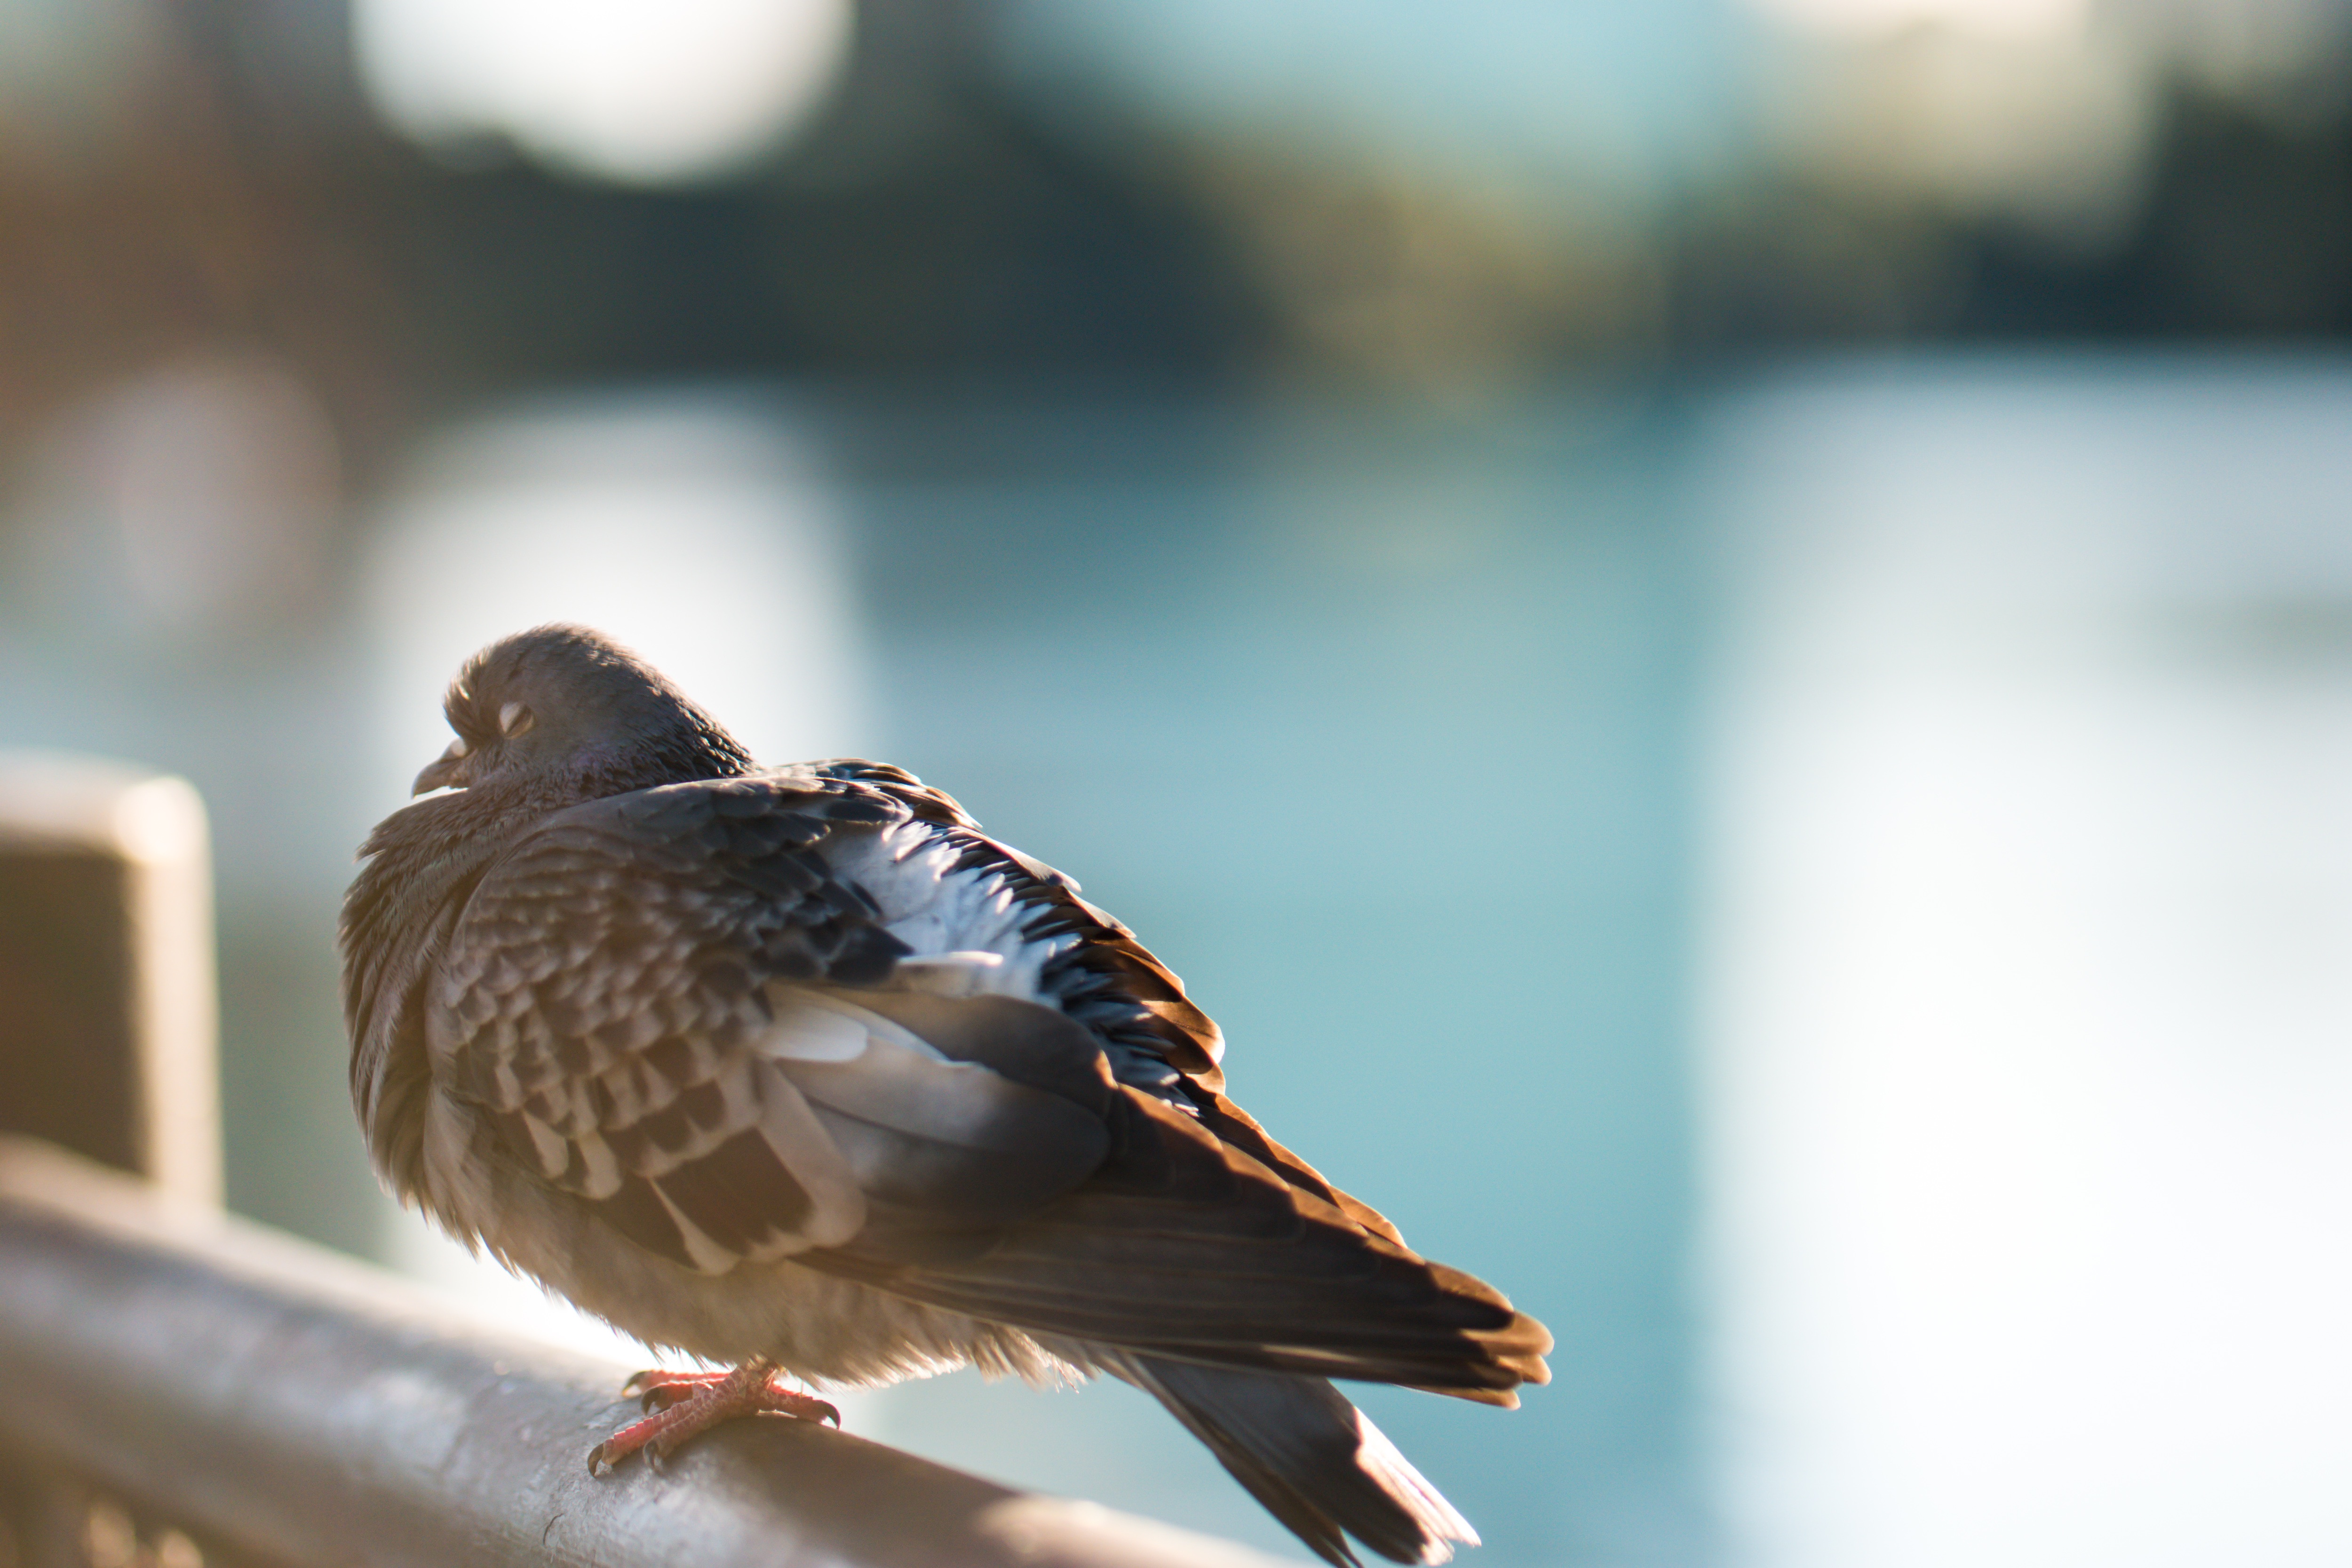
bird, wing, rail, wildlife, railing, beak, fauna, close up, pigeon, duck, vertebrate, sparrow, wild bird, water bird, perching bird